James G. Kiernan

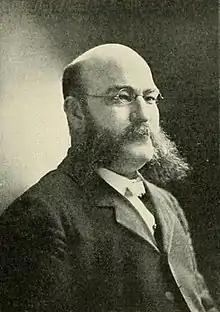
Kiernan, c. 1900

James George Kiernan (18 June 1852 – 1 July 1923) was an American psychiatrist, prominent in American gay history for the first recorded use of the terms "heterosexual" and "homosexual" in 1892.